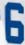
Number: 6